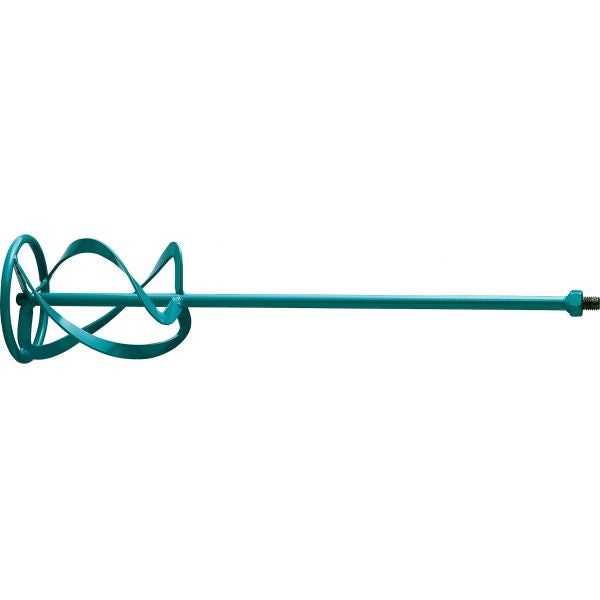
Collomixer MK 120x590mm
Triuso Collomix MK 120x590mm M14 Collomix Der Profi-Rührer MK - speziell entwickelt für den harten Baustelleneinsatz Die drei Mischflügel ermöglichen schnelles Arbeiten mit hohen Scherkräften, für gründliche Durchmischung Eine ausreichend dimensionierte Antriebsmaschine ist Voraussetzung Extra solide Verarbeitung und hochwertiger Stahl sorgen für hohe Standzeiten, selbst bei abrasiven Materialien Ideal für schwere und hochviskose (zähe) Materialien. Besonders geeignet für alle Arten von Mörtel, Putz, Estrich, Fliesenkleber, quarzgefüllte Epoxidharze, Wärmedämmputz, Beton, etc. für Handrührwerke mit Gewinde M 14 Länge 590 mm Atika / Rührwerk / Quirl / Rüher
Brand: Triuso
Category: Hardware > Tools > Masonry Tools > Cement Mixers > Handheld Cement Mixers